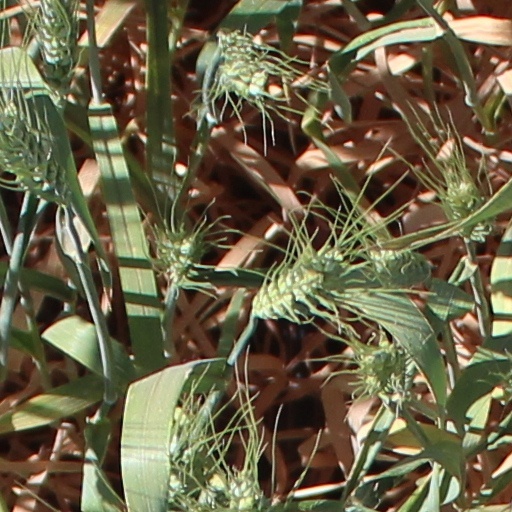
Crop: wheat